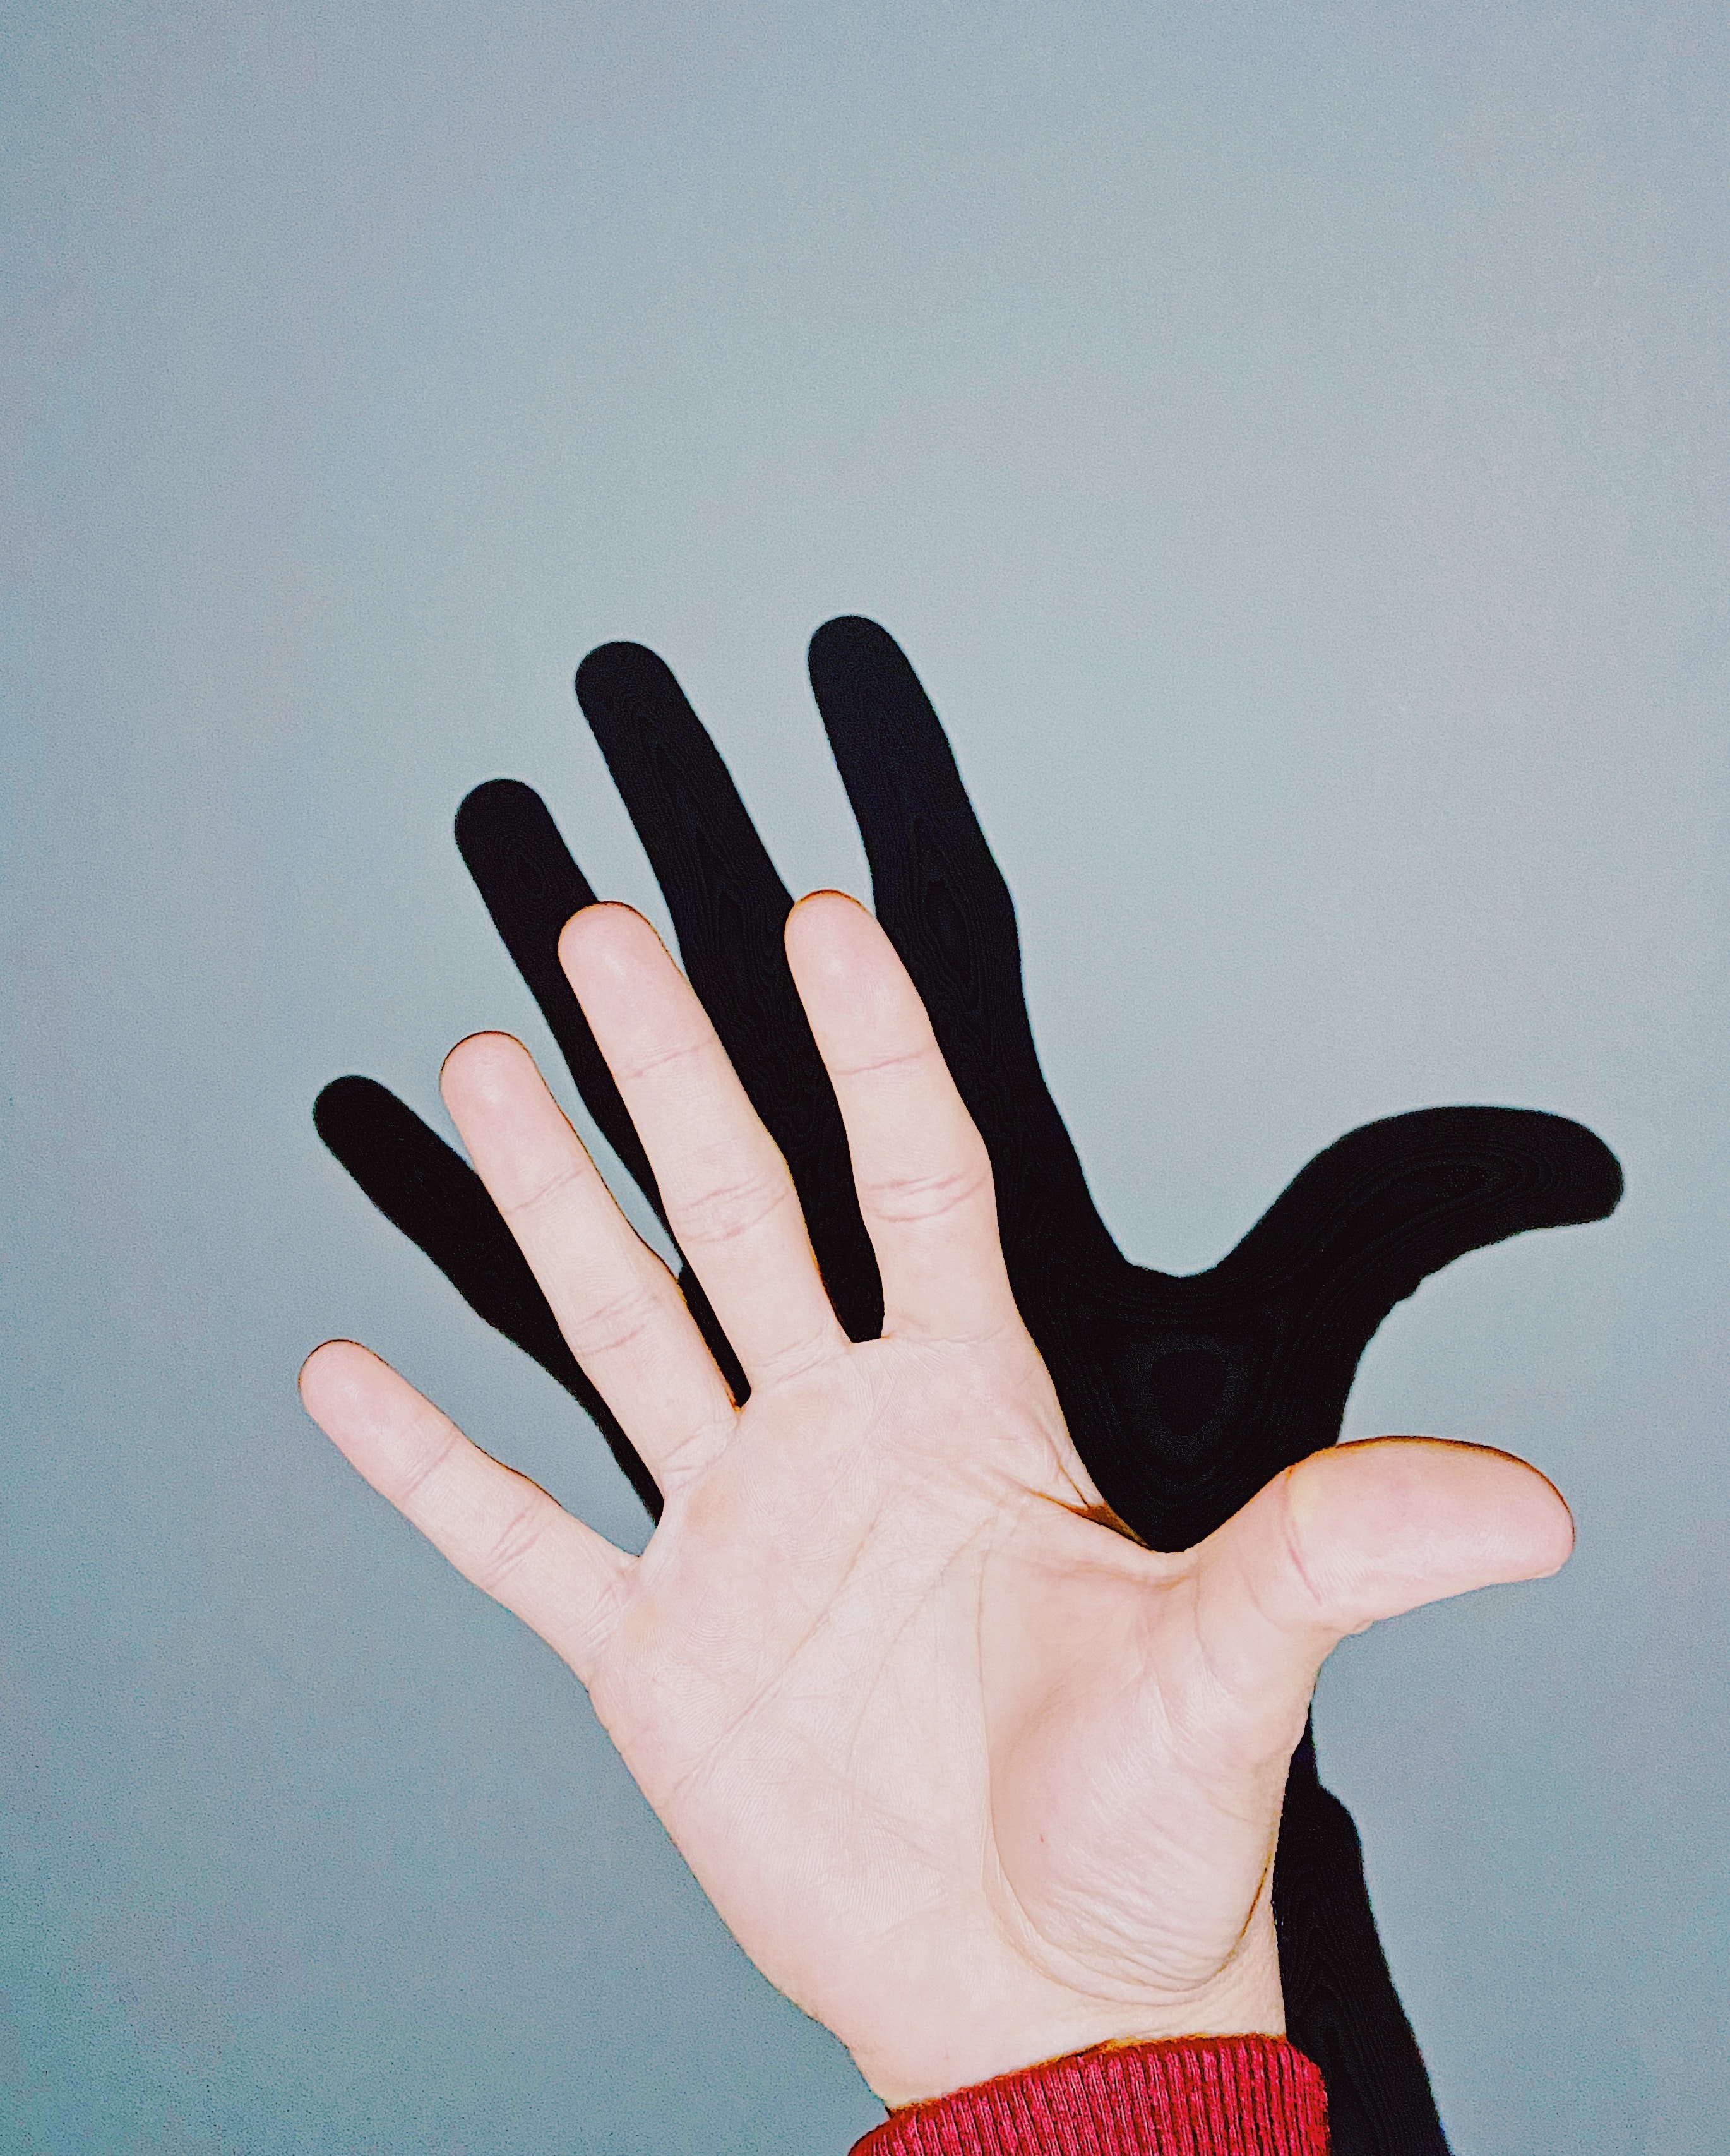
hand, gesture, thumb, finger, nail, wrist, Material property, sign language, electric blue, fashion accessory, font, personal protective equipment, peace